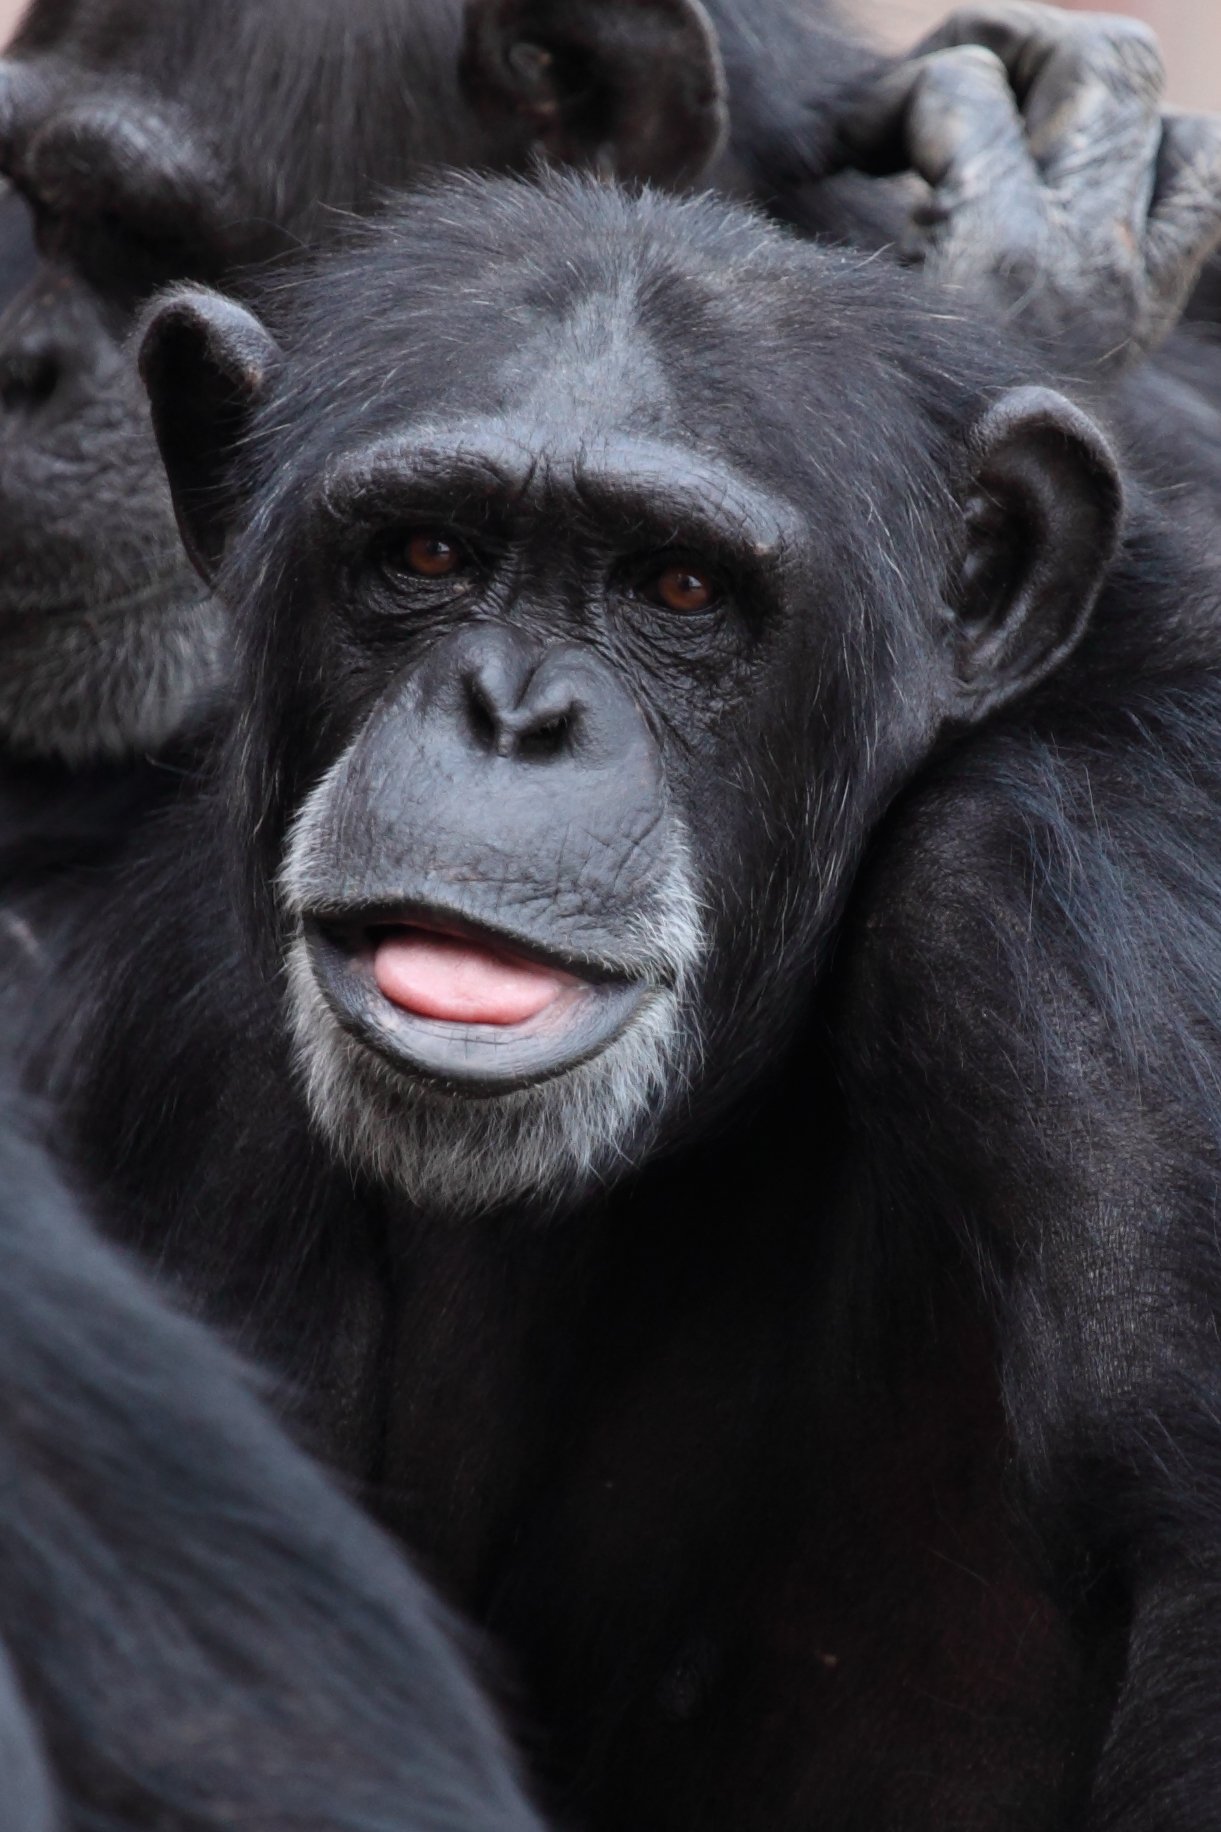
animal, cute, wildlife, zoo, portrait, mammal, monochrome, monkey, fauna, smile, primate, chimpanzee, chimp, face, eyes, ape, happy, eye, vertebrate, funny, humor, tongue, primates, mimic, western gorilla, great ape, common chimpanzee